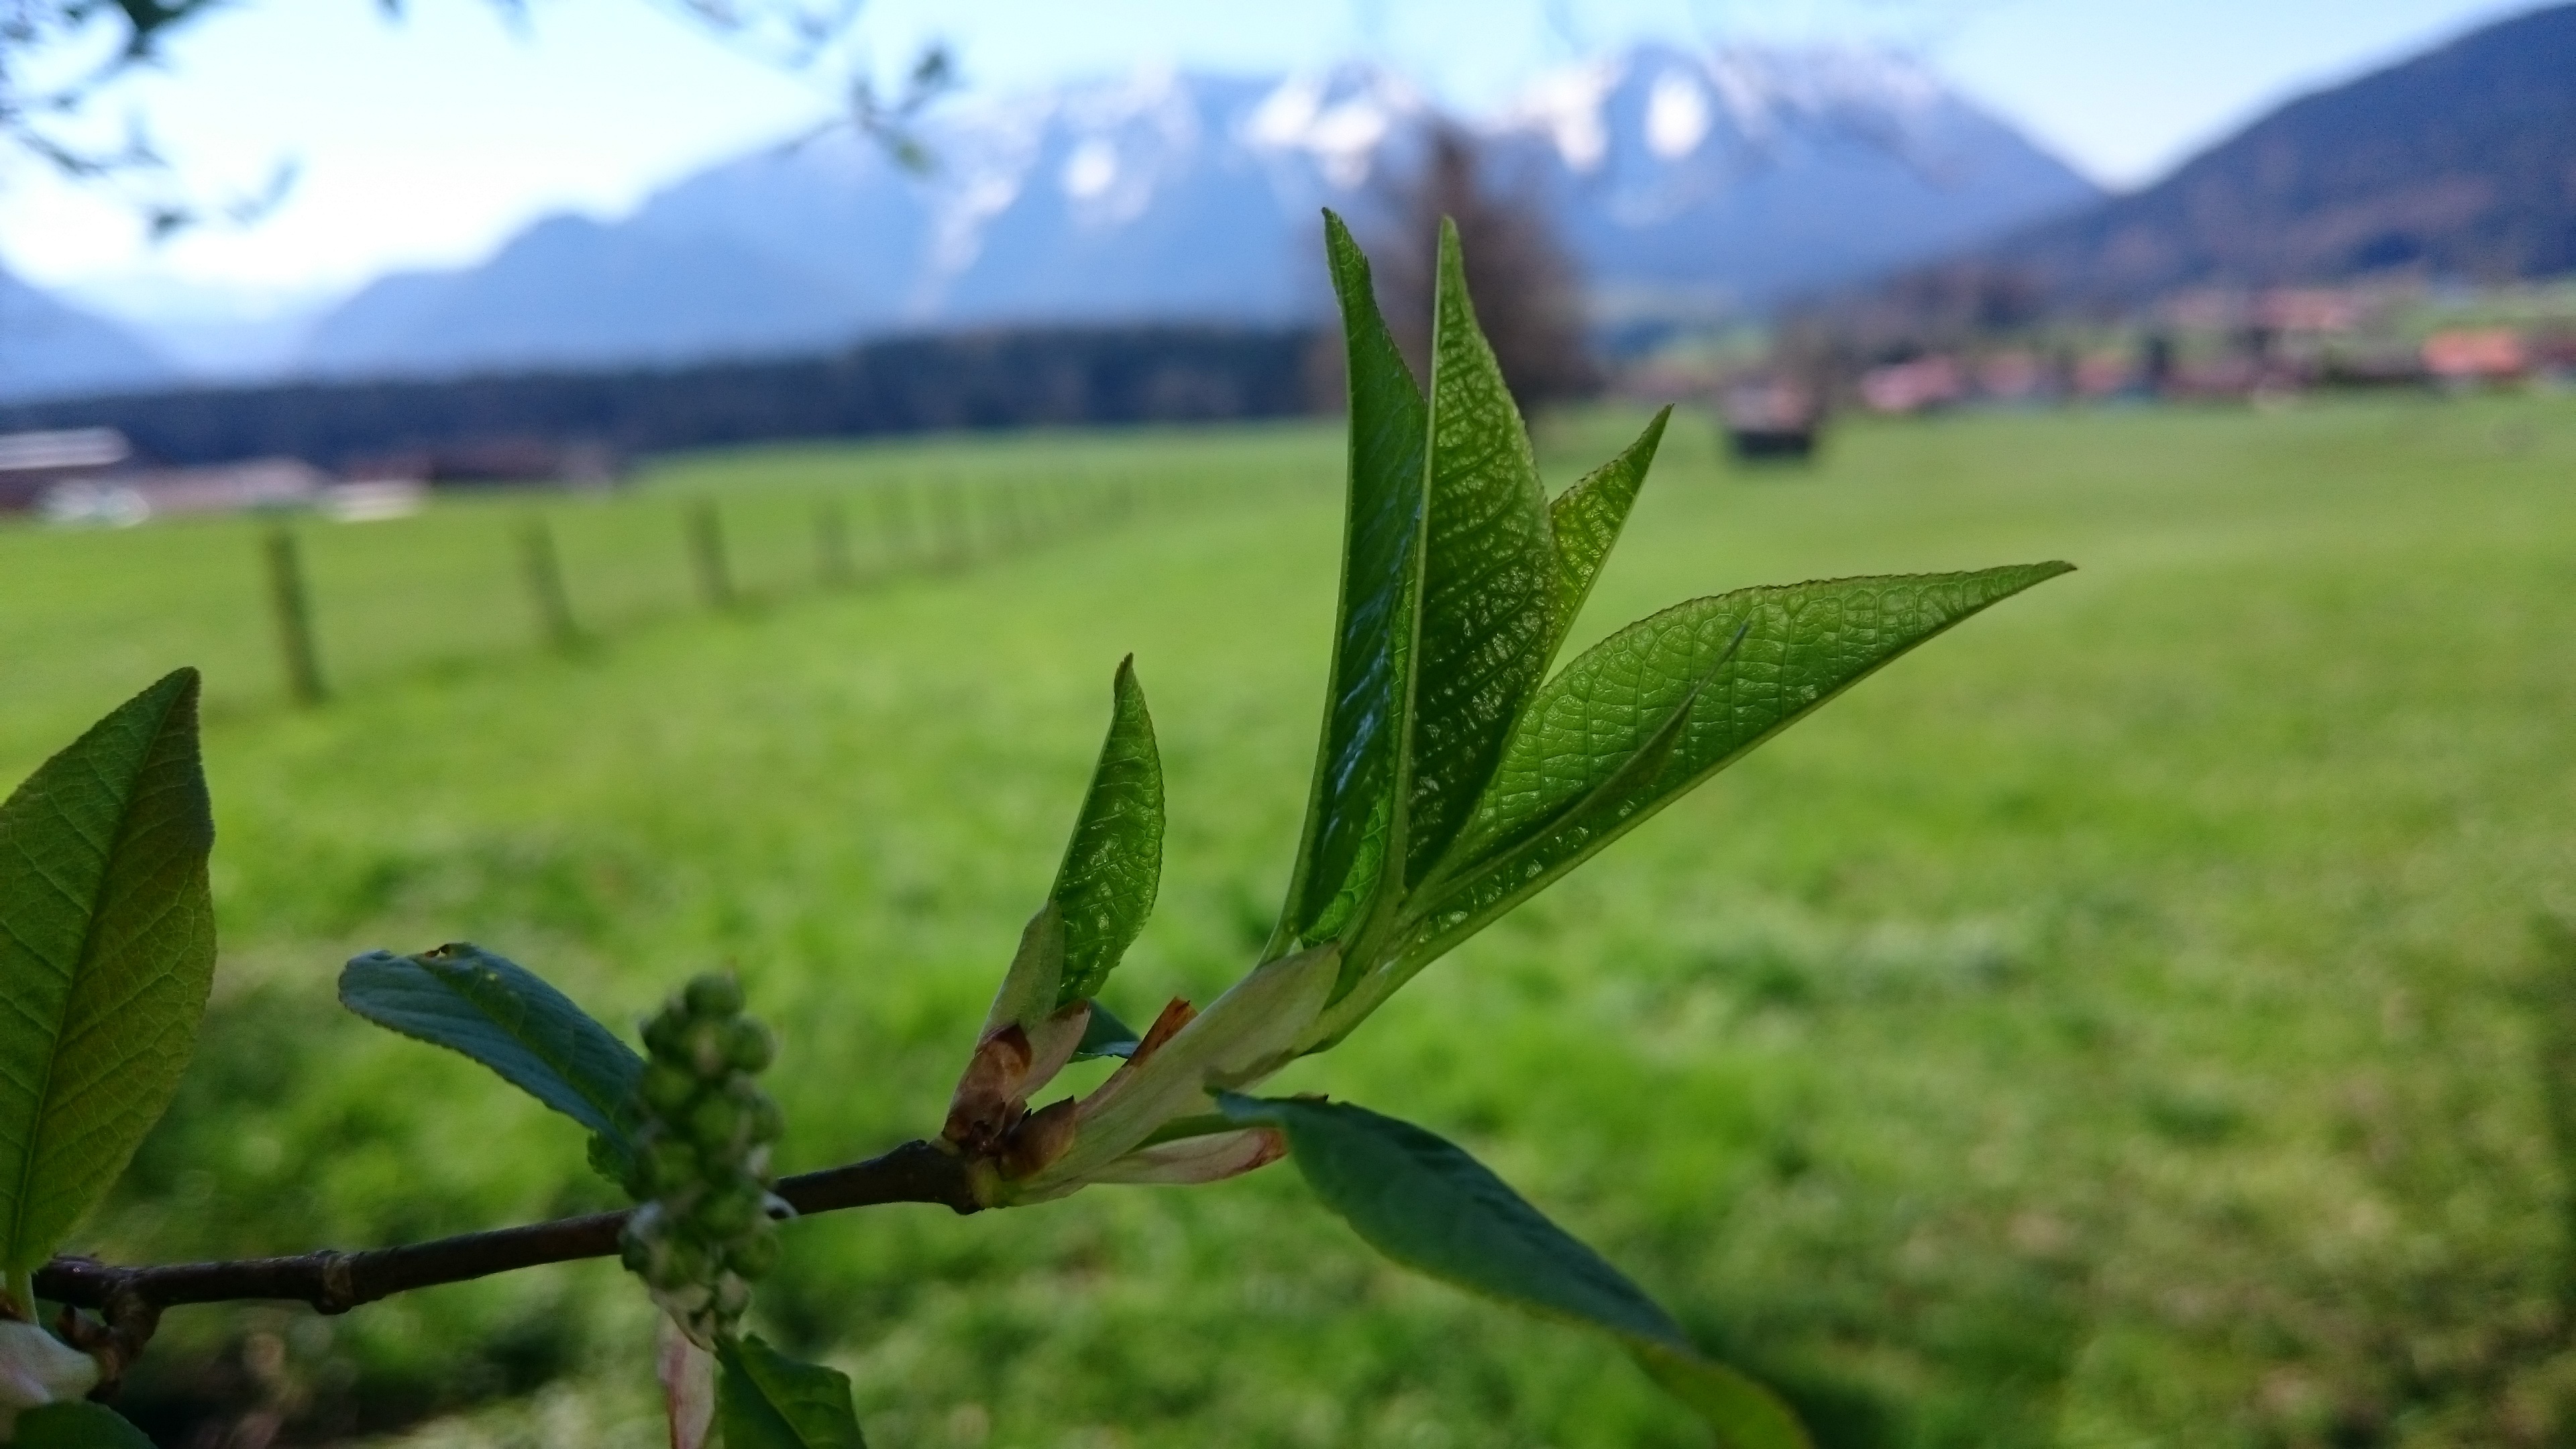
tree, nature, grass, branch, plant, field, lawn, meadow, sunlight, leaf, flower, spring, green, crop, botany, agriculture, close, flora, wildflower, leaves, shrub, flowering plant, grass family, plant stem, land plant